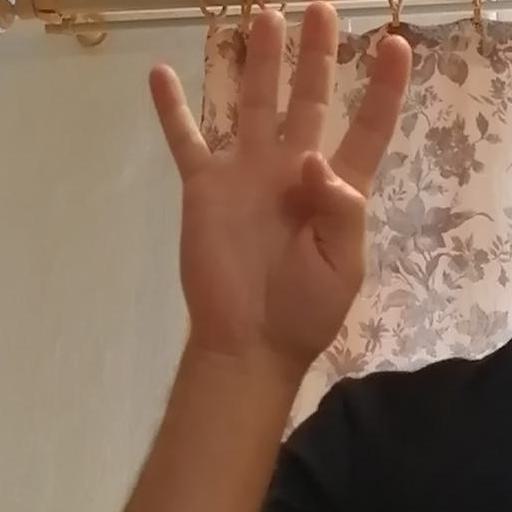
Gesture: four